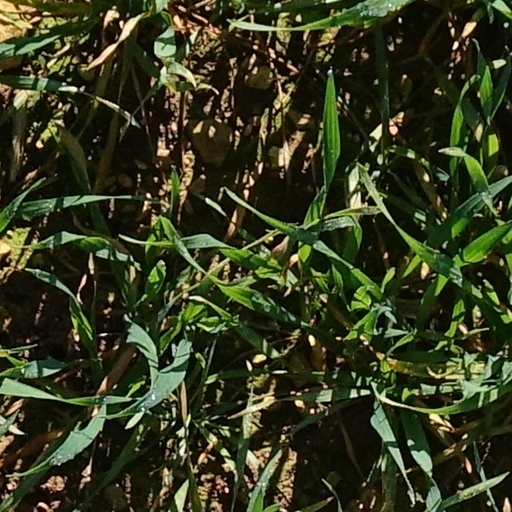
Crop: wheat